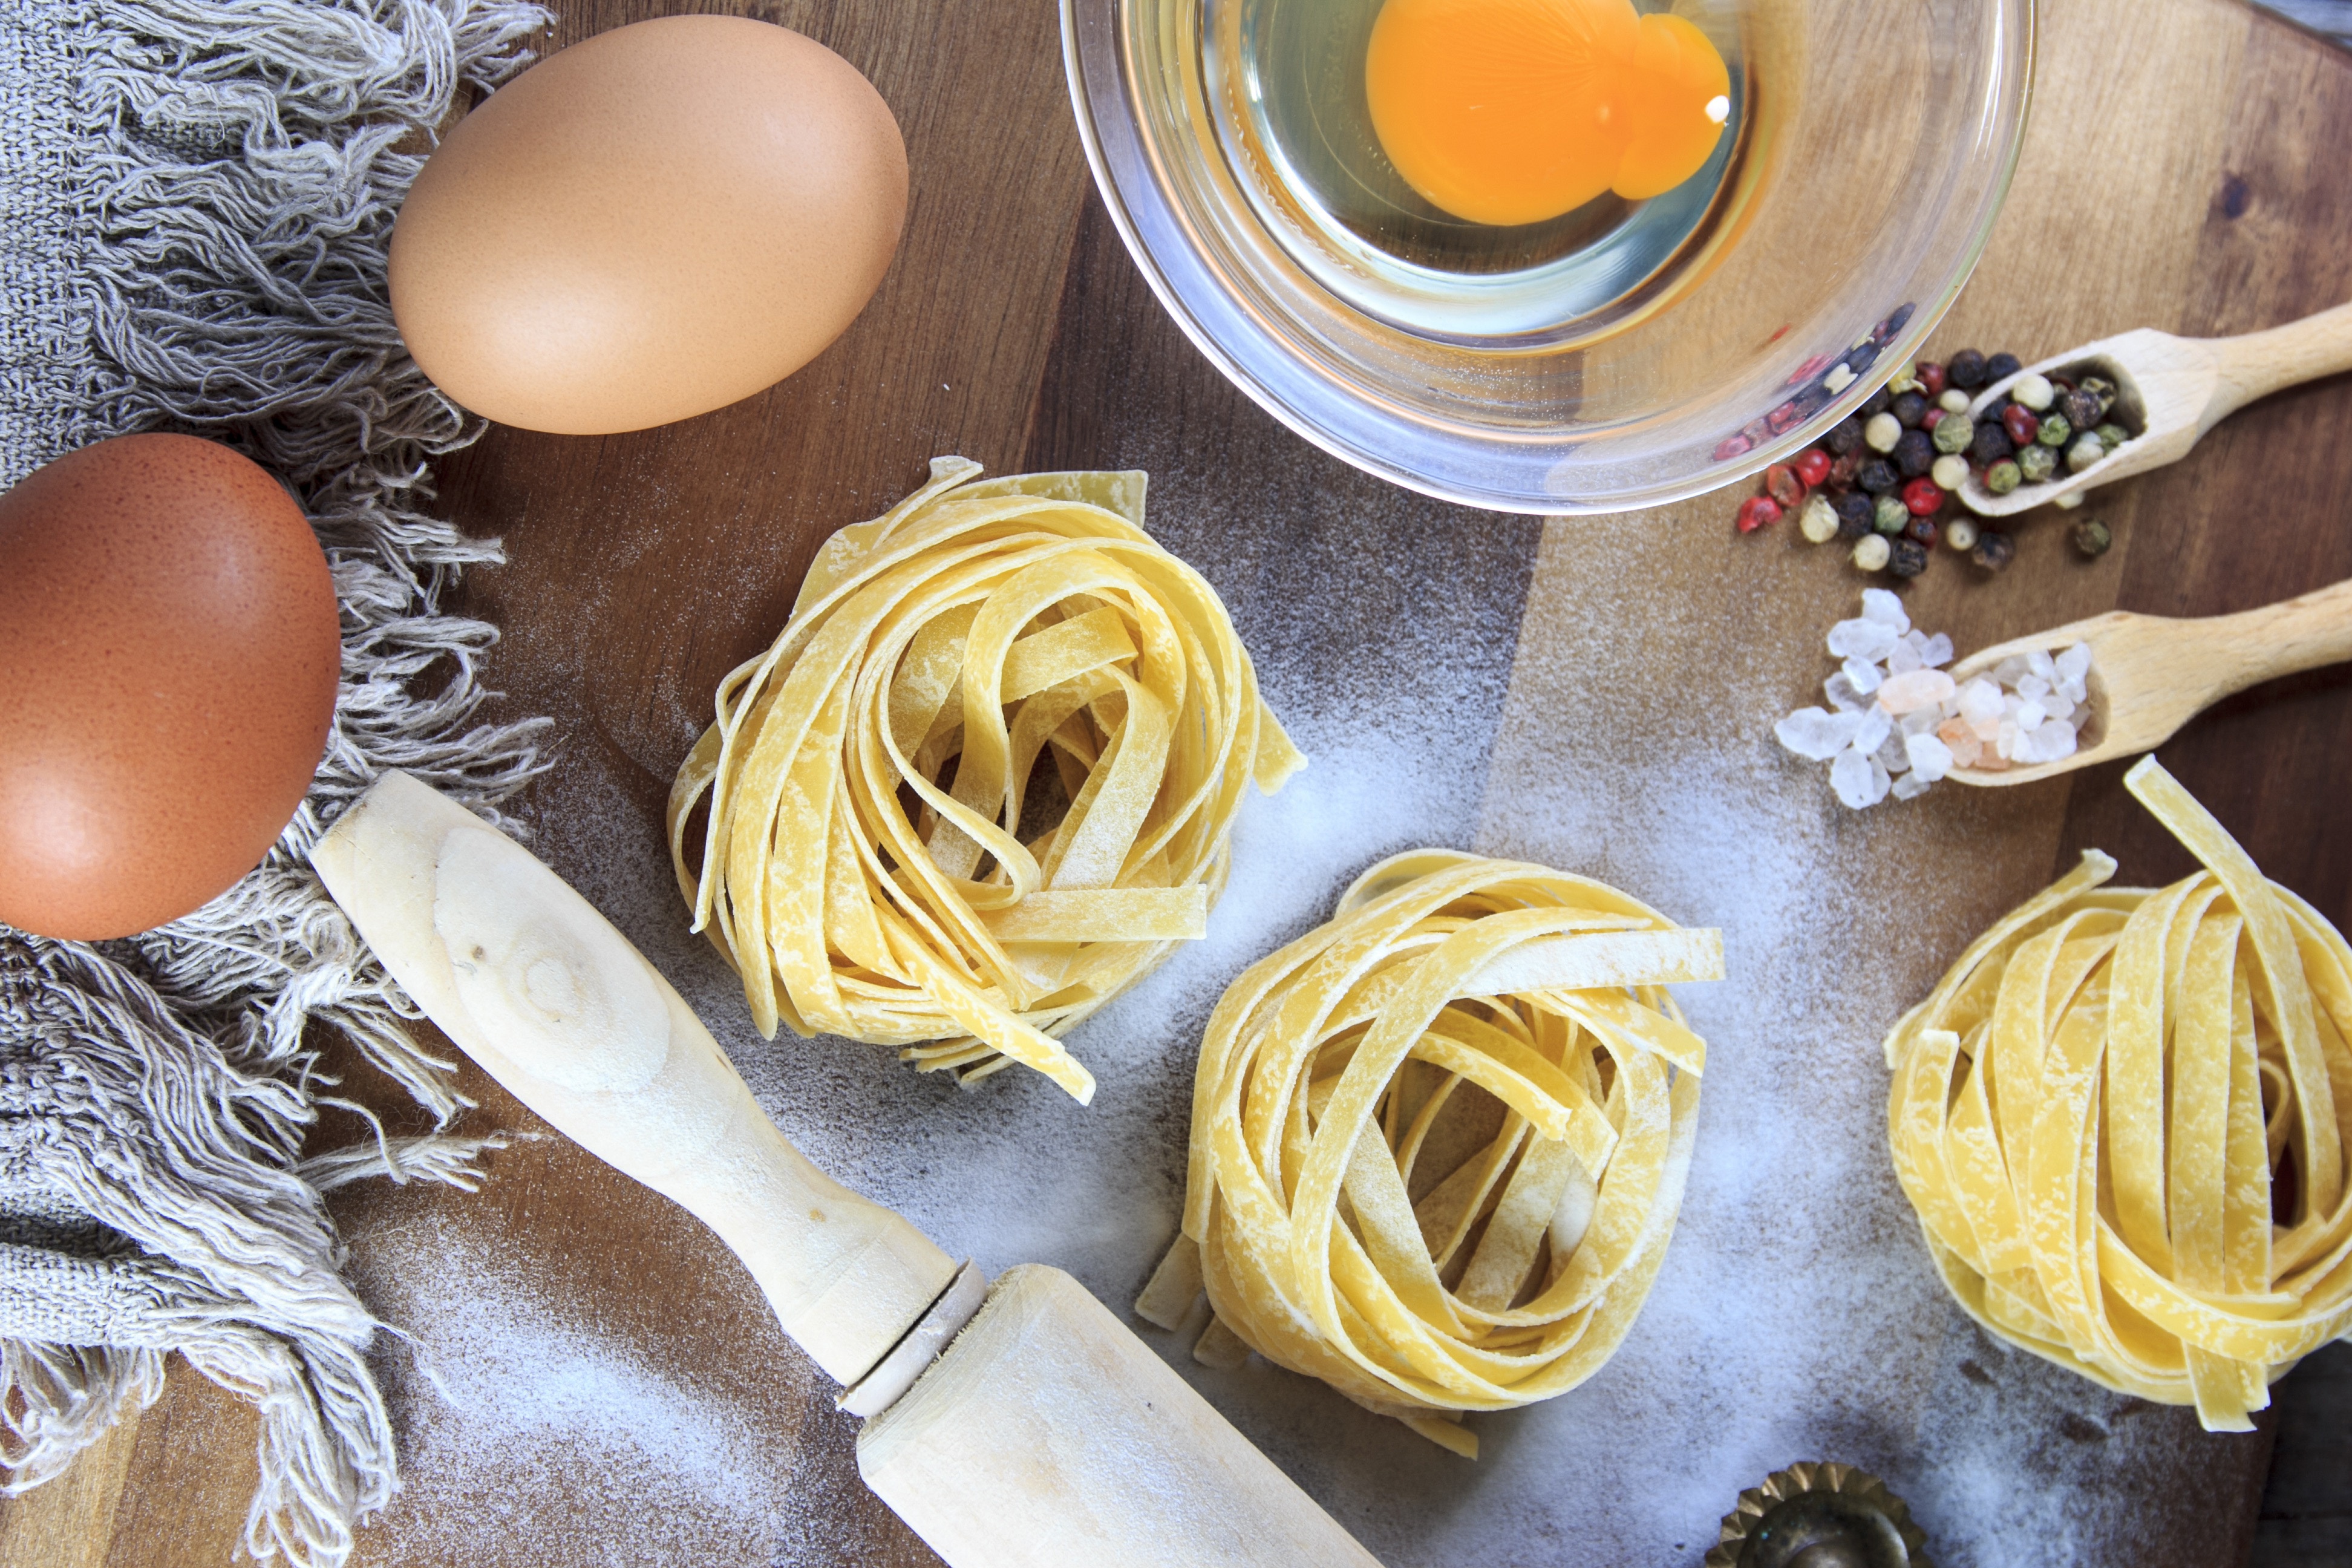
food, tagliatelle, cuisine, dish, ingredient, pici, italian food, pappardelle, Stringozzi, pasta, fettuccine, bucatini, comfort food